Geotourism

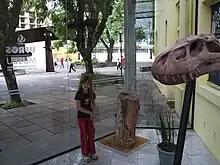
Geopark of Paleorrota, in Brazil

Most of the world defines geotourism as purely the study of geological and geomorphological features. The key definitions of modern geotourism (abiotic nature-based tourism) include: